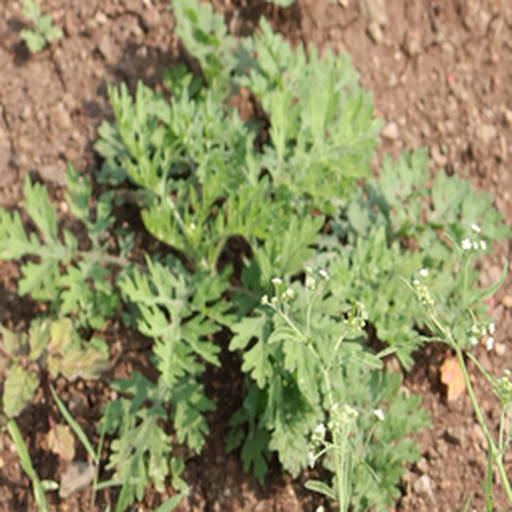
Weed species: Gajar_gavat_(Parthenium hysterophorus)